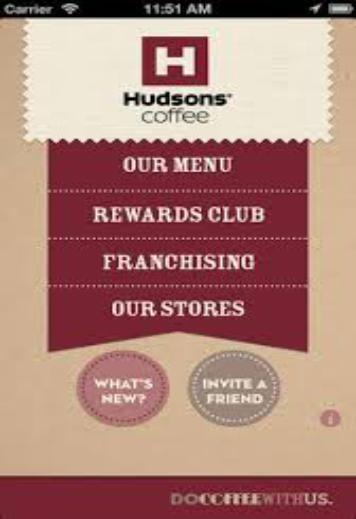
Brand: Hudsons Coffee-2
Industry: Food